Mughal architecture

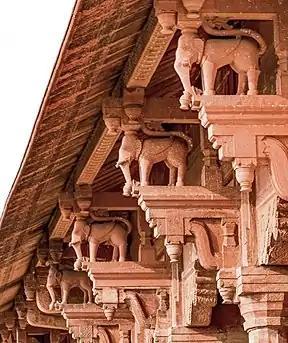
The use of elephant-shaped column brackets at Lahore Fort reflects Hindu influences on Mughal Architecture during the reign of Akbar.

Mughal architecture was derived from three main architectural traditions: local Indo-Islamic architecture, the architecture of Islamic Persia and Central Asia, and indigenous Hindu architecture. Because earlier Indo-Islamic architecture already borrowed from both Hindu and Islamic architectural styles, certain influences in Mughal architecture can be difficult to attribute to one source or the other. With regards to Hindu architecture, local Rajput palaces were likely a key influence.